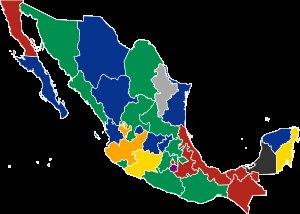
Cette page dresse la liste des gouverneurs actuels des États du Mexique.